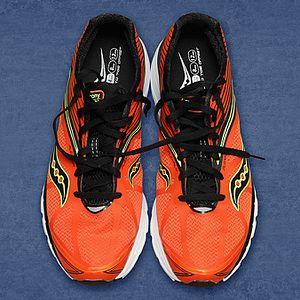
Une chaussure de course est une chaussure de sport conçue pour la pratique de la course à pied.